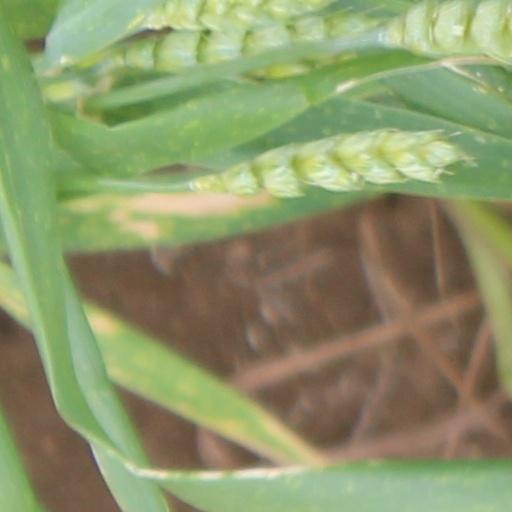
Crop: wheat